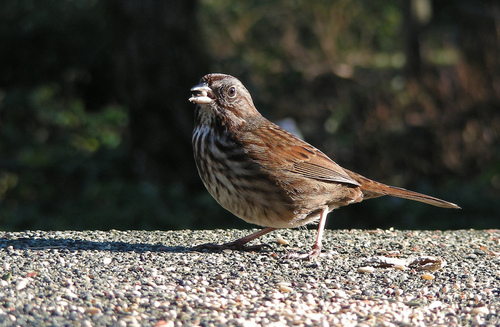
the bird has a thin bill as well as a small eyering.
a small mostly brown bird with white on its belly.
a brown sparrow with brown crown and brown streaks on its off-white breast and belly.
this small, plump bird has plumage patterned in varying hues of brown.
this bird is brown with white on its chest and has a very short beak.
this bird has wings that are brown with skinny legs
this is a brown bird with some grey and a hint of red on it.
this small bird has a white bill and a combination of brown black and white markings on its wings and belly.
this bird has brown wings and a brown crown and a breast which is brown with white streaks.
this bird has a brown and white striped belly.
Species: Song Sparrow